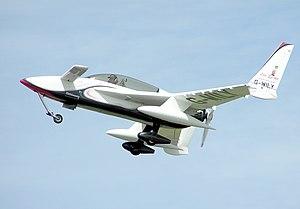
Le Rutan Long-EZ est un avion canard biplace conçu par l'ingénieur américain Burt Rutan pour la construction amateur.
En aéronautique, un moteur à hélice propulsive est un moteur placé devant l'hélice qu'il actionne. De ce fait, l'hélice donne l'impression de « pousser » l'aéronef. Dans la configuration classique, au contraire, l'hélice est située devant le moteur et donne l'impression de « tirer » l'avion : on parle d'hélice « tractive ».
Un avion-canard, dit aussi « canard », est un avion présentant une surface portante placée à l'avant du fuselage plus petite que l'aile principale placée à l'arrière. Les surfaces latérales du plan canard sont parfois appelées « moustaches ».